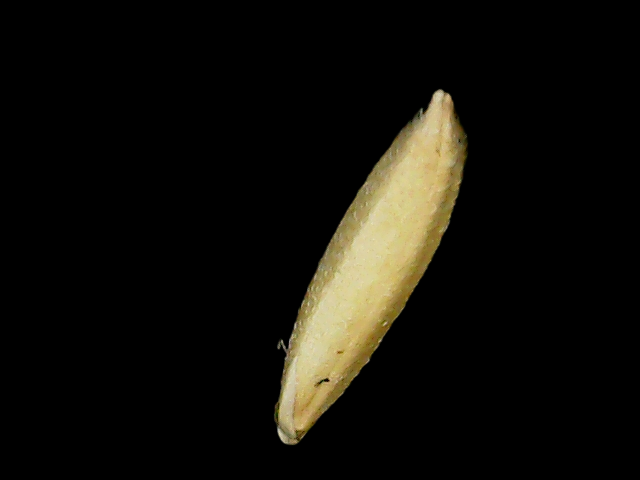
Rice variety: Binadhan26